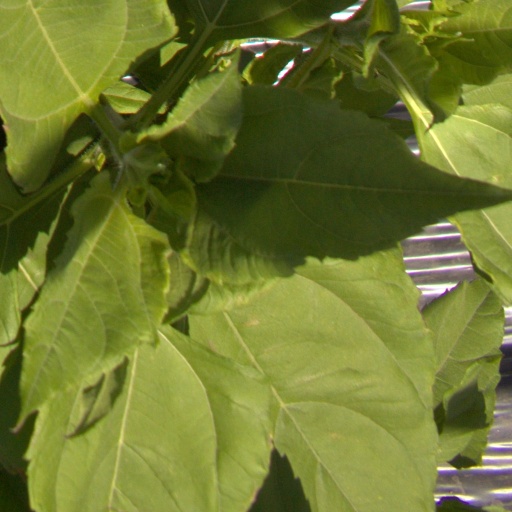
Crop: Jerusalem artichoke